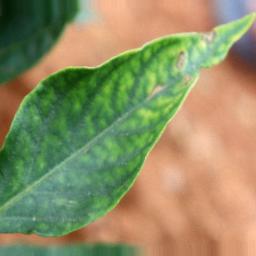
Label: nutritional